Faxinalipterus

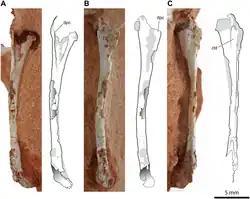
Humerus from multiple angles

The type species, "Faxinalipterus minima" was named and described in 2010 by José Fernando Bonaparte, Marina Bento Soares and César Leandro Schultz. The generic name is derived from Faxinal do Soturno and a Latinised Greek "pteron", "wing". The specific name, from Latin "minima", means "smallest". The name was later amended and changed to "minimus" in accordance with the rules of the International Commission on Zoological Nomenclature (ICZN).